Lahijan

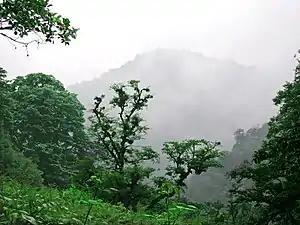
Gilan

The musical instrument known as "Karb," also referred to as "Kareb" or "cymbal," is a traditional percussive instrument in Iranian culture. It is made from two sturdy pieces of wood, typically played by striking them together. The player holds the pieces of wood through a leather belt, allowing for controlled and rhythmic percussion sounds. This design serves as a safer alternative to the previous use of stones for percussion. Karb is an integral part of traditional music and is often played in ensembles to create a specific rhythmic pattern. It is particularly popular in various regions of Iran, including Aran, Kashan, select districts in Semnan, as well as Sabzevar and Lahijan.